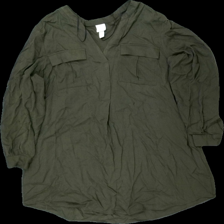
View: front
Type: Blouse
Category: Ladies
Brand: H&M
Colors: Green
Material: 100% viskos
Pattern: Other
Cut: V-collar
Size: 38
Season: All
Price range: <50
Recommended usage: Reuse
Description: bluss med fickor